Hydraulophone

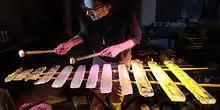
The pagophone uses ice, in contrast to the hydraulophone which typically uses liquid water

The hydraulophone uses liquid, typically water. It is thus related to the pagophone, an instrument that uses ice.